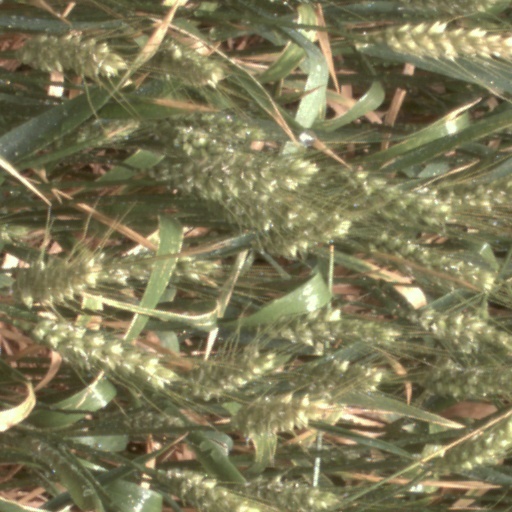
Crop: wheat